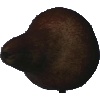
Label: pear_kaiser